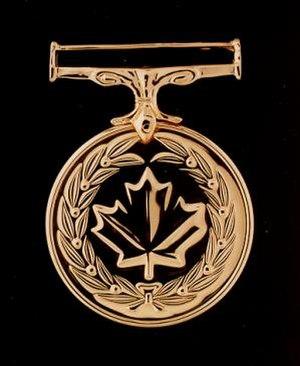
La Médaille de la vaillance militaire est décernée aux membres des Forces canadiennes en reconnaissance « des actes de bravoure ou de dévouement face à l'ennemi »